Chromium(IV) oxide

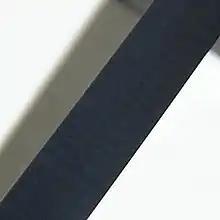
CrO cassette tape

The crystal's magnetic properties, derived from its ideal shape such as anisotropy which imparted high coercivity and remanent magnetization intensities, resulted in exceptional stability and efficiency for short wavelengths, and it almost immediately appeared in high performance audio tape used in audio cassettes for which treble response and hiss were always problems. Unlike the imperfectly formed ferric oxide coating commonly used, the chromium dioxide crystals were perfectly formed and could be evenly and densely dispersed in a magnetic coating leading to higher signal-to-noise ratios in audio recordings. Chrome tapes did, however, require audio cassette recorders to be equipped with a higher-bias current capability (roughly 50% greater) than that used by ferric oxide to properly magnetize the tape particles. Also introduced was a new equalization (70 μs) that traded some of the extended high-frequency response for lower noise, resulting in a 5–6 dB improvement in signal-to-noise ratio over ferric oxide audio tapes. These bias and EQ settings were later carried over to "chrome-equivalent" cobalt-modified tapes introduced in the mid-1970s by TDK, Maxell, and others. Later research significantly increased the coercivity of the particle by doping or adsorbing rare elements such as iridium onto the crystal matrix or by improving the axial length-to-deprecated ratios. The resulting product was potentially a competitor to metallic iron pigments but apparently achieved little market penetration.